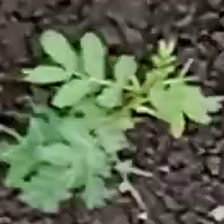
Weed species: Dwarf_cassia_(Chamaecrista pumila)